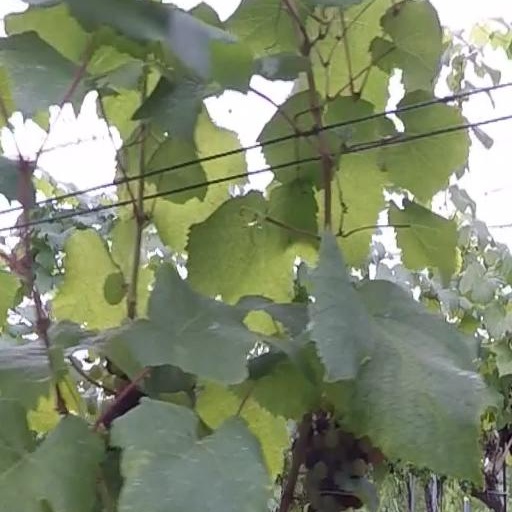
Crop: grape